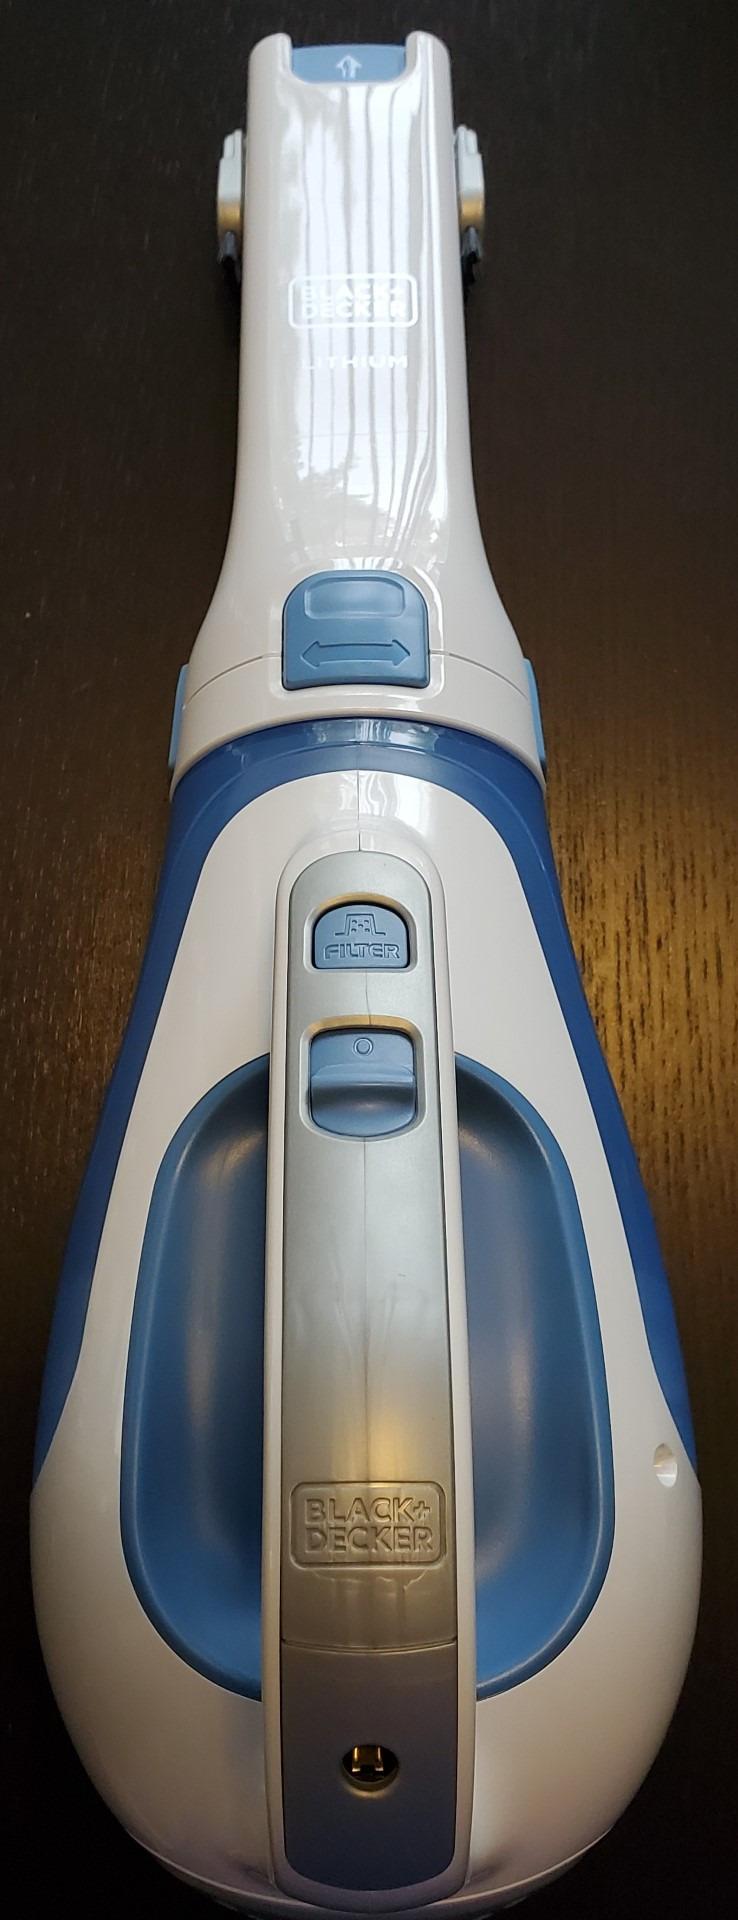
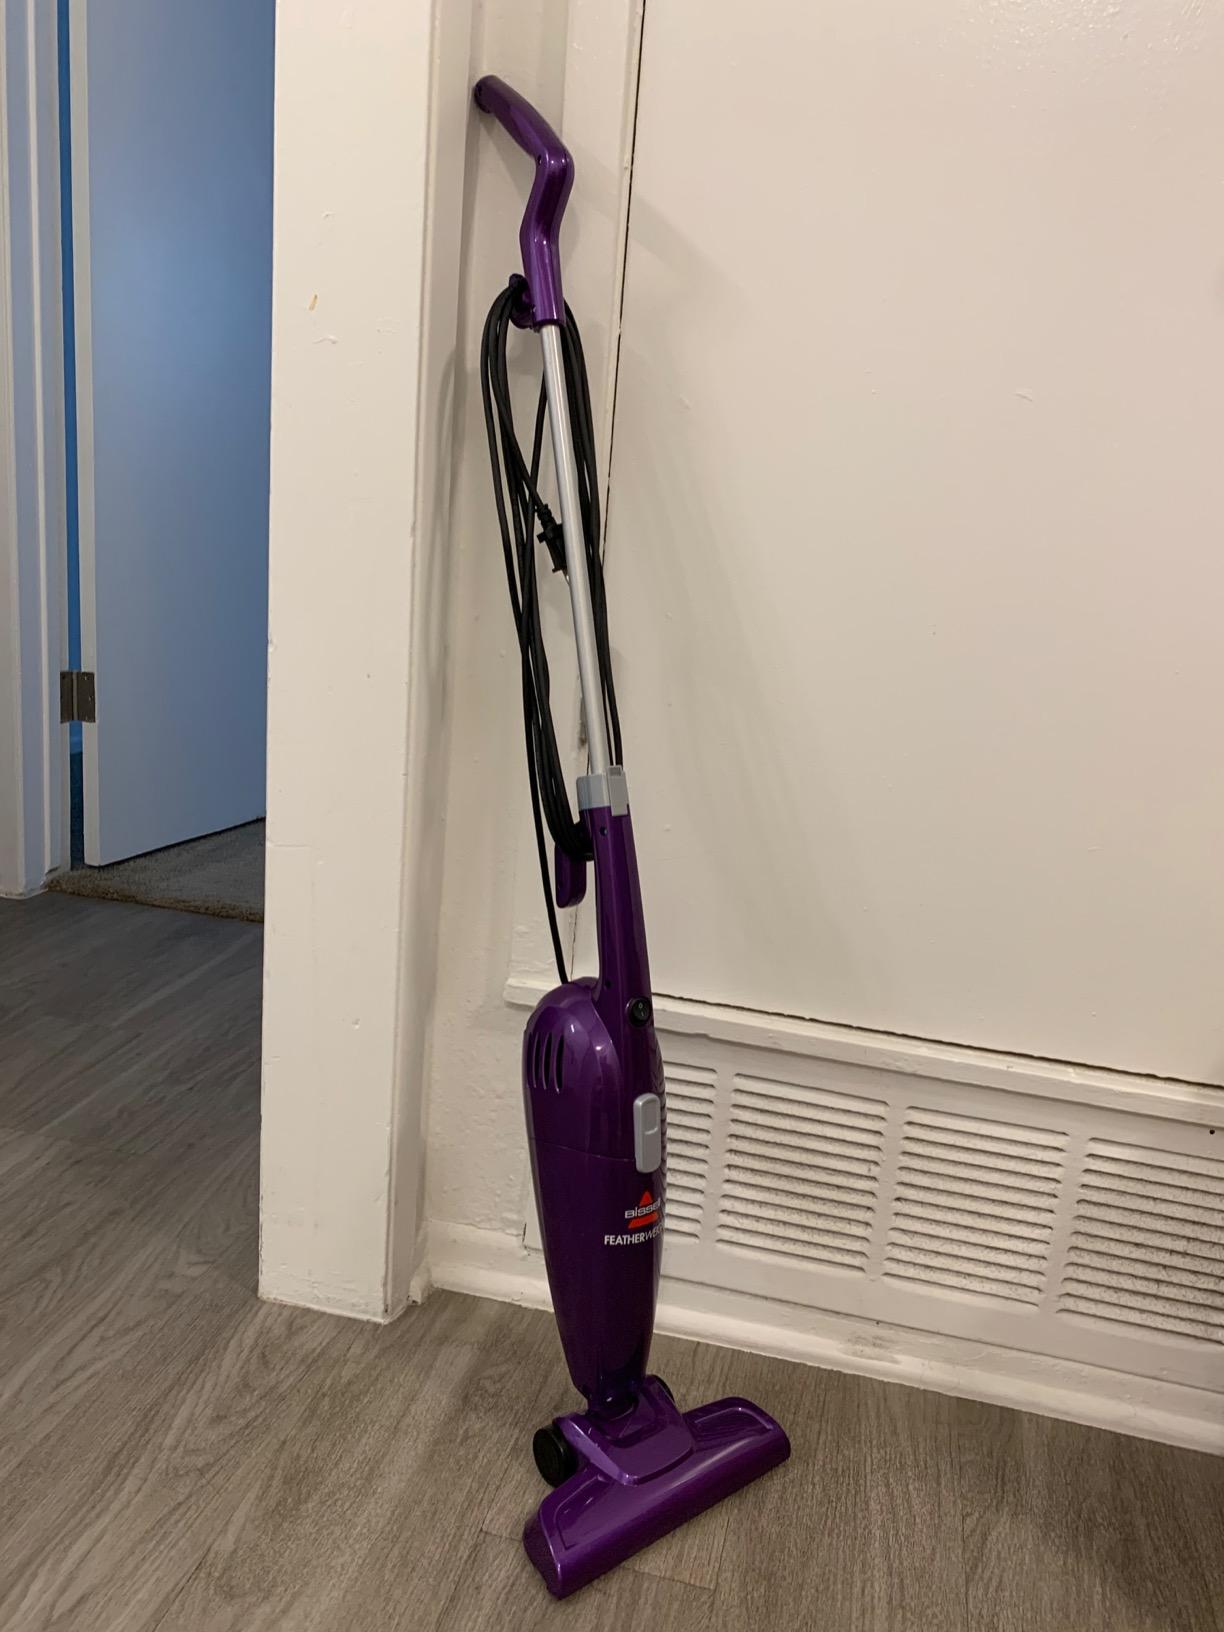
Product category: items_vacuum
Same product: no